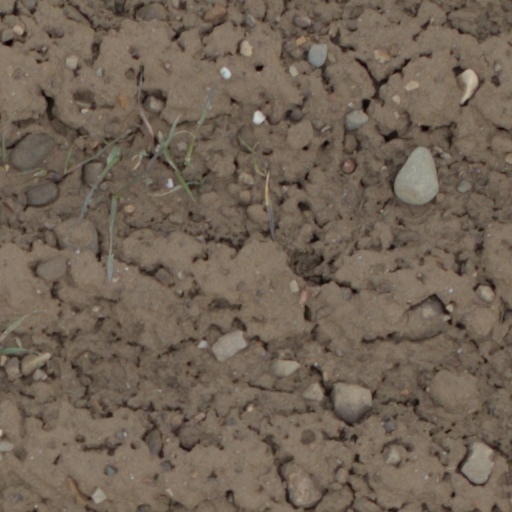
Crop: wheat